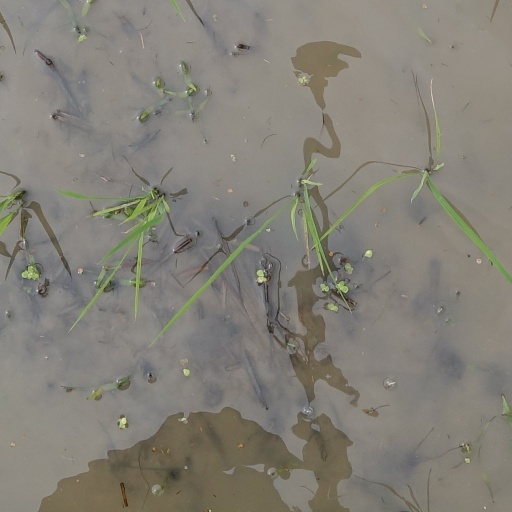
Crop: rice